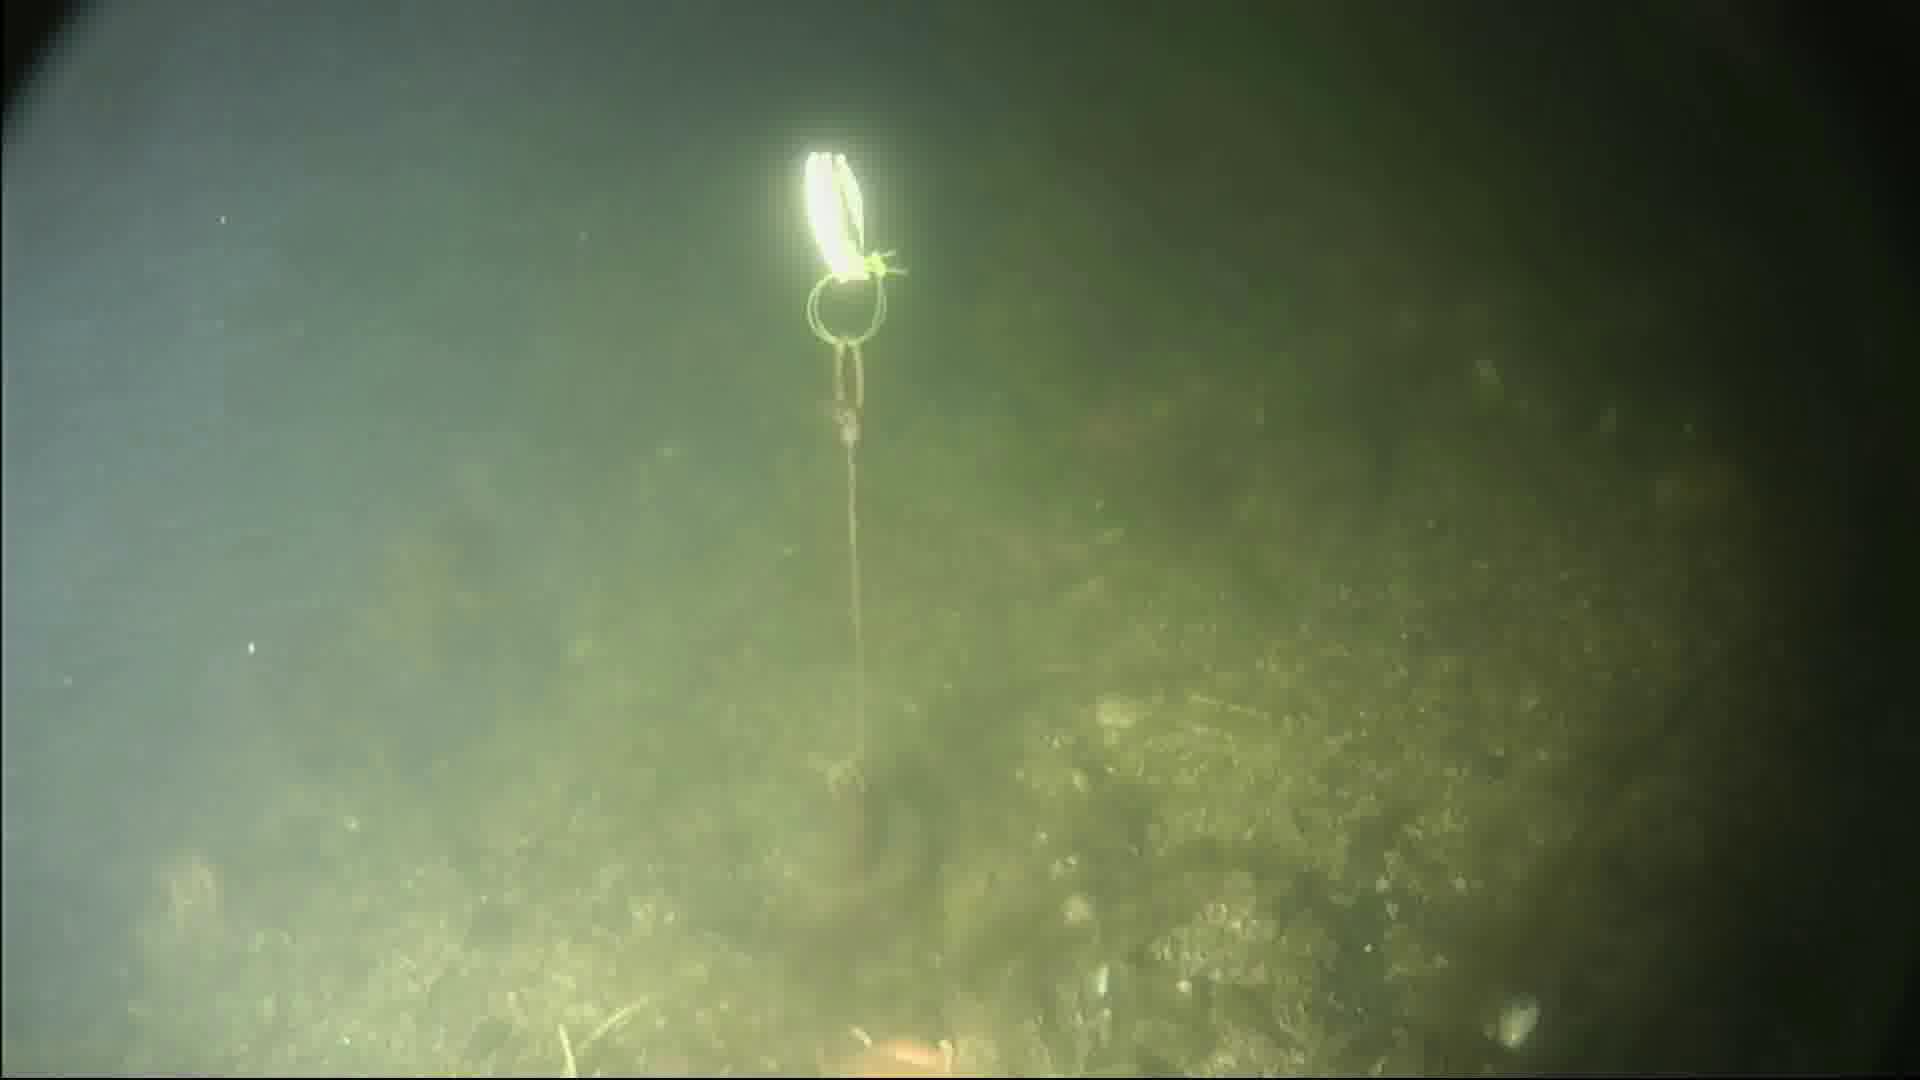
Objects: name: starfish